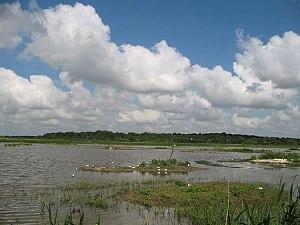
Cette liste de sites Ramsar en Angleterre comprend des zones humides considérées comme ayant une importance internationale au regard de la Convention de Ramsar. L'Angleterre compte actuellement 71 sites désignés « zones humides d'importance internationale ».
La réserve naturelle de Minsmer est une réserve naturelle britannique, propriété de la Royal Society for the Protection of Birds, qui en assure également la gestion depuis 1947. Le site se trouve à Minsmere dans le comté de Suffolk et couvre une superficie de 1 000 hectares. Il abrite des zones de roselière, de lande de plaine, de pelouse, de prairie humide, de forêt claire et de plage de galets. Le site fait partie du Suffolk Coast and Heaths ainsi que du Area of Outstanding Natural Beauty mais aussi du Suffolk Heritage Coast area. La réserve de Minsmer est classée site d'intérêt scientifique particulier, zone spéciale de conservation et zone de protection spéciale. Elle est également protégée par la Convention de ramsar.